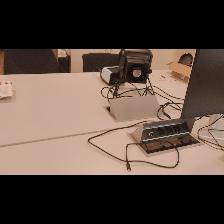
Label: NonHuman